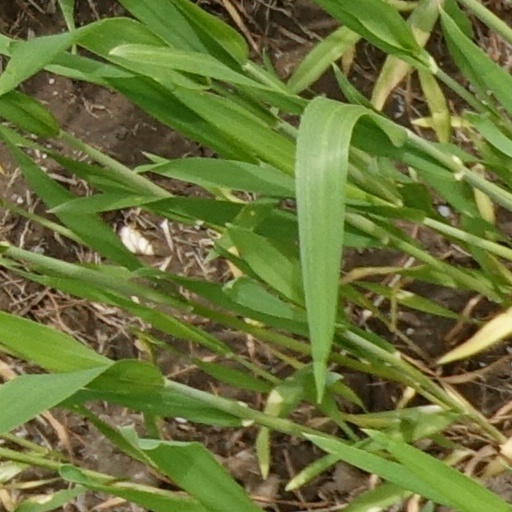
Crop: wheat